Bayonetta (character)

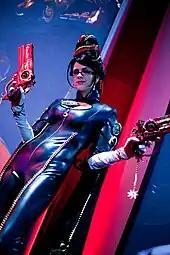
Penny Drake dressed as the character at E3 2009

At the 2009 Electronic Entertainment Expo (E3), Sega chose Penny Drake to model as Bayonetta after auditioning 100 women. To promote the character and the game, "Playboy" featured several models dressed as her for viewers to vote which they considered the best. Sega also joined men's lifestyle website Maxim.com to run a contest to find women who looked like Bayonetta; the grand prize winner was Andrea Bonaccorso. A Spanish cosplayer known as "Judy Helsing" portrayed Bayonetta as she appeared in "Bayonetta 2" for "Playboy".